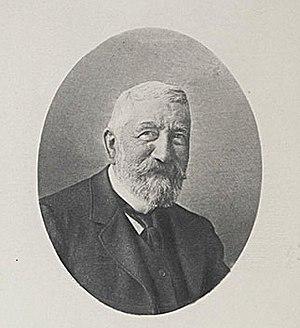
Jean-Emmanuel-Hector Le Couteulx de Canteleu (1827-1910)
Le comte Jean-Emmanuel Hector Le Couteulx de Canteleu, né le 18 juin 1827 à Saint Martin près Étrépagny et mort le 22 janvier 1910, est un officier de cavalerie français, éleveur de chiens et spécialiste de la chasse à courre.
La famille Le Couteulx est une famille noble française originaire de Normandie, marchands drapiers et banquiers, entre autres propriétaire du château de Malmaison avant Napoléon Bonaparte.